Tighe O'DonoghueRoss

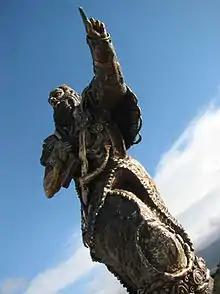
View of the monumental bronze sculpture, St Brendan the Navigator, created by Tighe O'Donoghue/Ross for the St Brendan Heritage Park atop Samphire Island at Fenit, County Kerry, Ireland

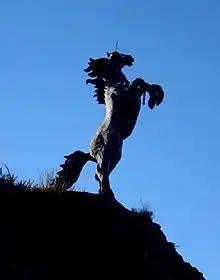
A monumental sculpture by Tighe O'Donoghue/Ross created in patinated ferro-cement of a war horse with helmet and broken chains atop an outcrop along the N22 roadway near Killarney, County Kerry, Ireland

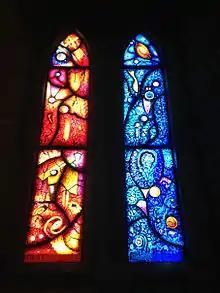
A pair of stained glass windows created by Tighe O'Donoghue/Ross installed at St Mary's Cathedral, Killarney, entitled Dawn & Dusk, commemorating his family and his Rapparee ancestors.

O'Donoghue/Ross' graphic work was mainly produced on multiple copper plates for each image, using etching, engraving, aquatint, mezzotint, drypoint and occasionally monoprints.